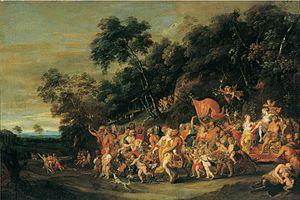
Jan Thomas ou Jan Thomas van Ieperen, baptisé le 5 février 1617 à Ypres, et mort en 1673 ou en 1678 à Vienne, est un peintre baroque flamand, dessinateur et un graveur actif à Anvers et à la cour des Habsbourg à Vienne. Il est connu pour ses portraits des souverains autrichiens ainsi que pour ses scènes pastorales, mythologiques et religieuses.